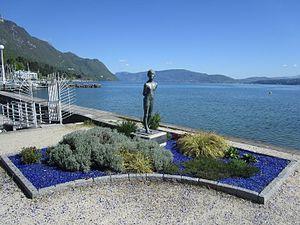
Le monument «
Le Bourget-du-Lac est une commune française située dans le département de la Savoie, en région Auvergne-Rhône-Alpes.